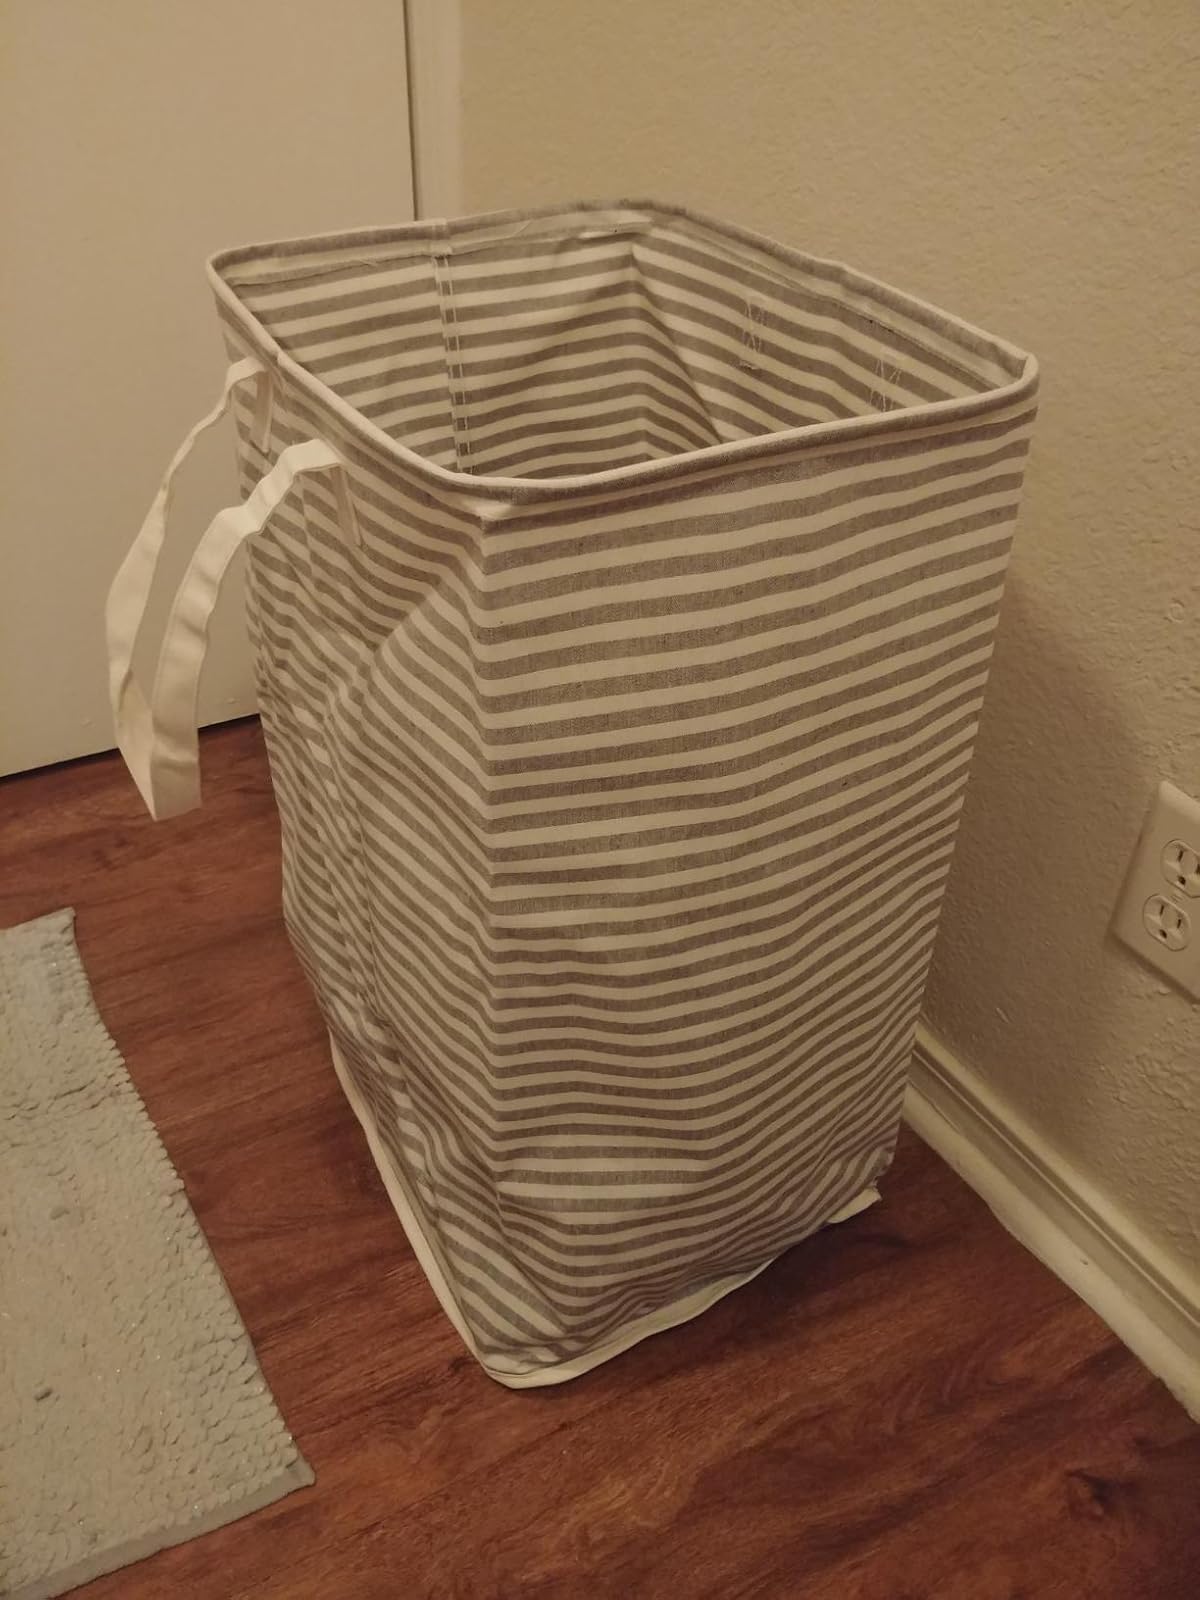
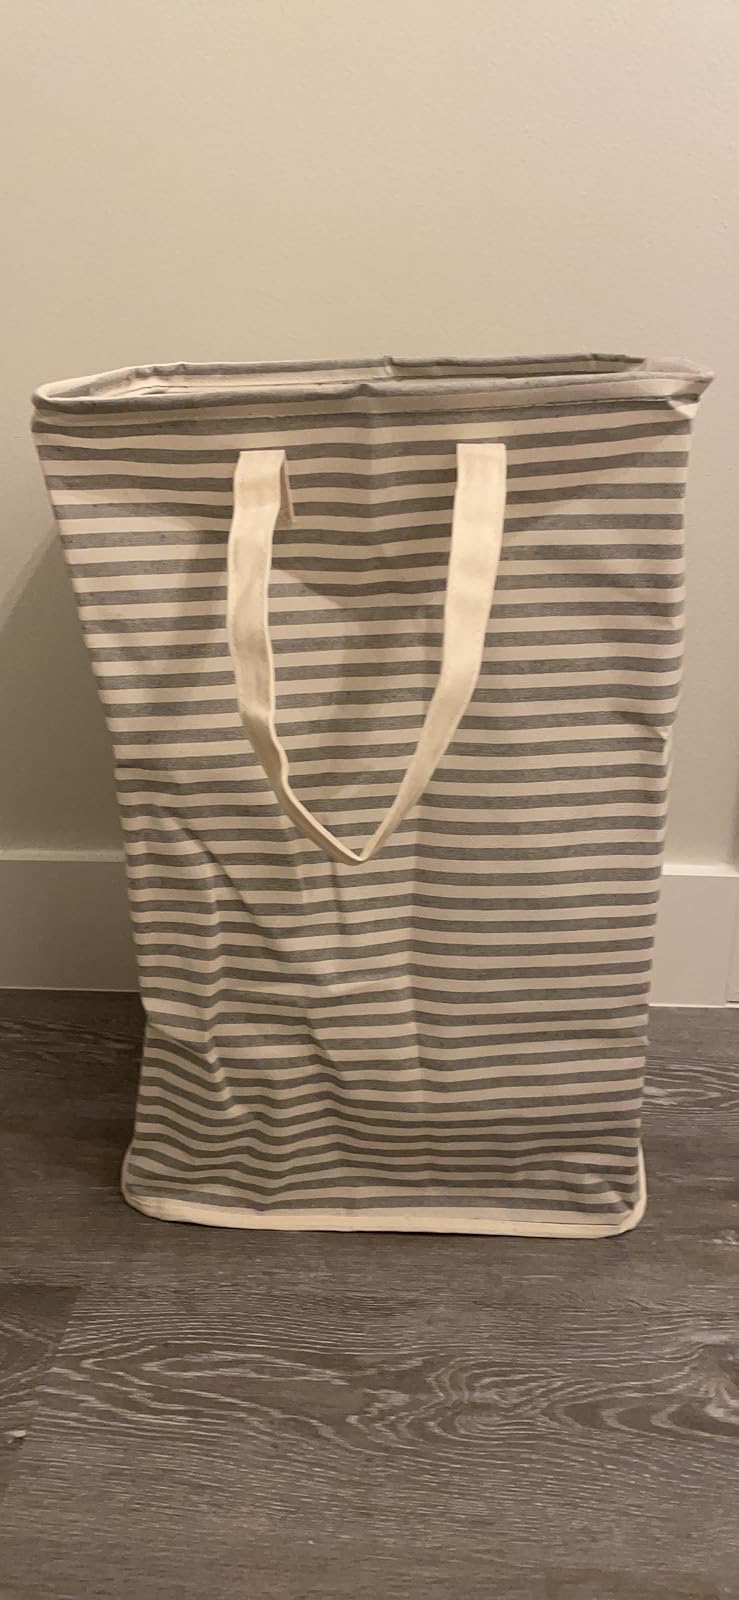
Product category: items_hamper
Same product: yes